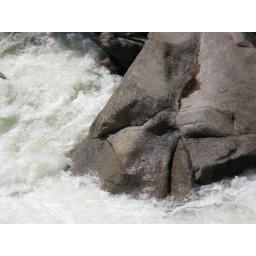
water and rocks, near the bridge